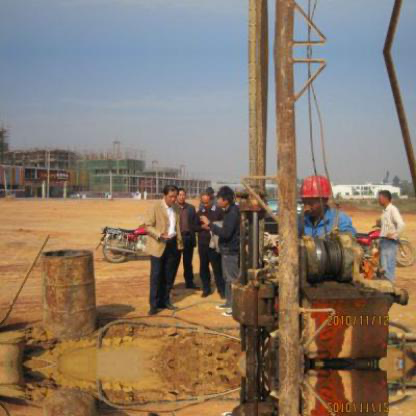
Objects in the image:
label: helmet
label: head
label: head
label: head
label: head
label: head